Soyuz MS-09

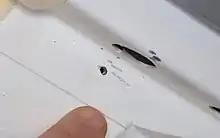
Hole in Soyuz MS-09 module docked to International Space Station

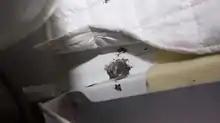
The hole patched with epoxy

During the night of 29 August 2018, a small air leak in the ISS was noticed by ground control. A hole in the orbital module was discovered, later stated to have been "hidden with a low-quality patch job." Russian crew members used Kapton tape to temporarily seal the leak while a permanent fix was devised. The leak was successfully sealed with the use of a repair kit based on an epoxy sealant, and no further changes in air pressure were noted as of 31 August. On 4 September 2018, it was announced that the hole was created by a drill, but it was unclear if it was accidental or deliberate. Russian officials indicated the hole was some kind of sabotage, perhaps during the module's manufacturing process. Russian officials even speculated that one of the NASA crew members had drilled the hole.